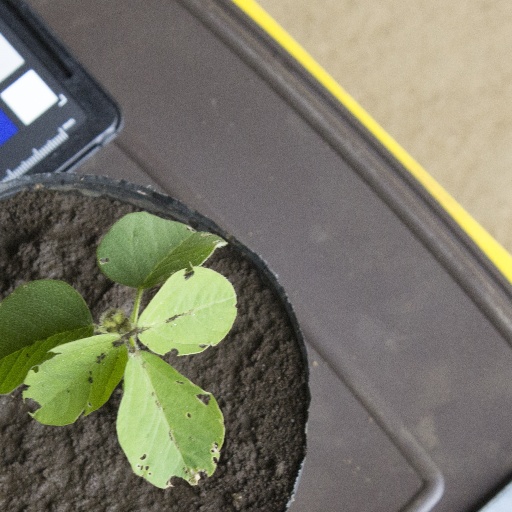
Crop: soybean